Ruud Jolie

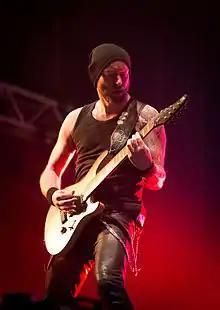
Jolie on stage (2015)

Ruud Jolie (born Rudolf Adrianus Jolie on 19 April 1976) is the lead guitarist of the symphonic metal band Within Temptation.